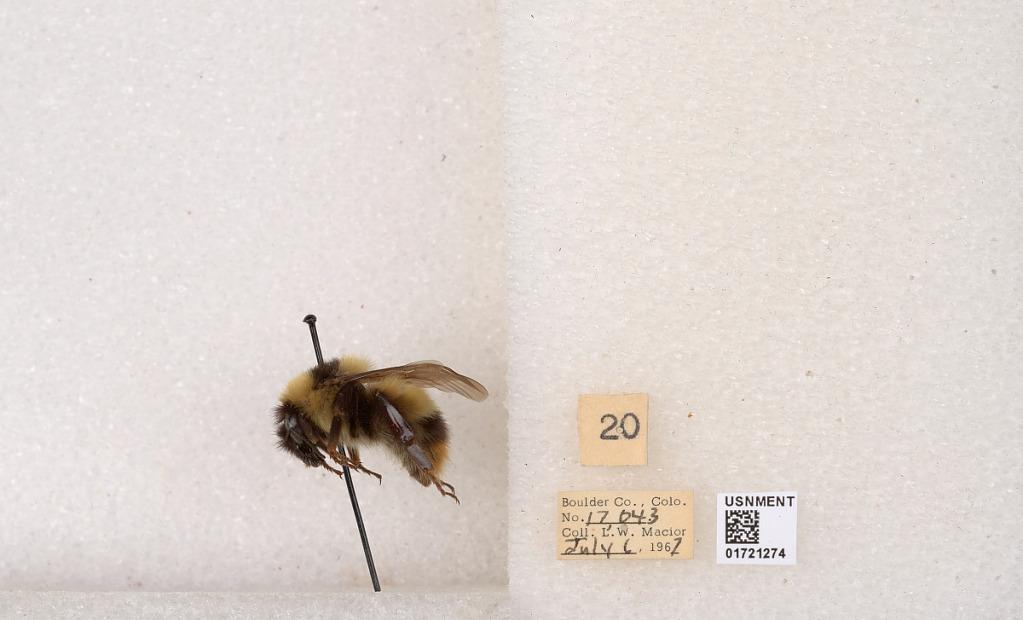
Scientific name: Bombus kirbyellus
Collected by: L. Macior
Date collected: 1967-7-6
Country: United States
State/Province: Colorado
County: Boulder
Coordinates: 40.0925, -105.358